Bill Armour

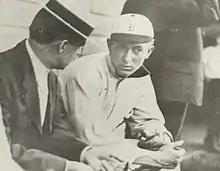
Bill Armour with Ty Cobb on the 1st day Cobb played at Detroit

In 1902, Armour was hired as the manager of the Cleveland Bronchos in the American League. The team had finished the 1901 season in seventh place with a 54-82 record. In the team's first season under Armour, the team opened the season by losing 24 of its first 35 games. However, the team gained momentum and compiled a 69-67 record—a 15-game improvement over the prior year's finish.